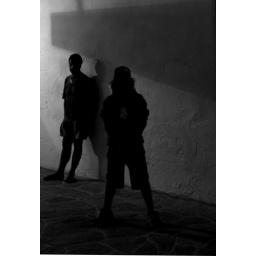
boys in the street